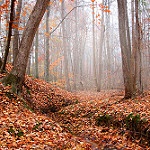
Label: forest